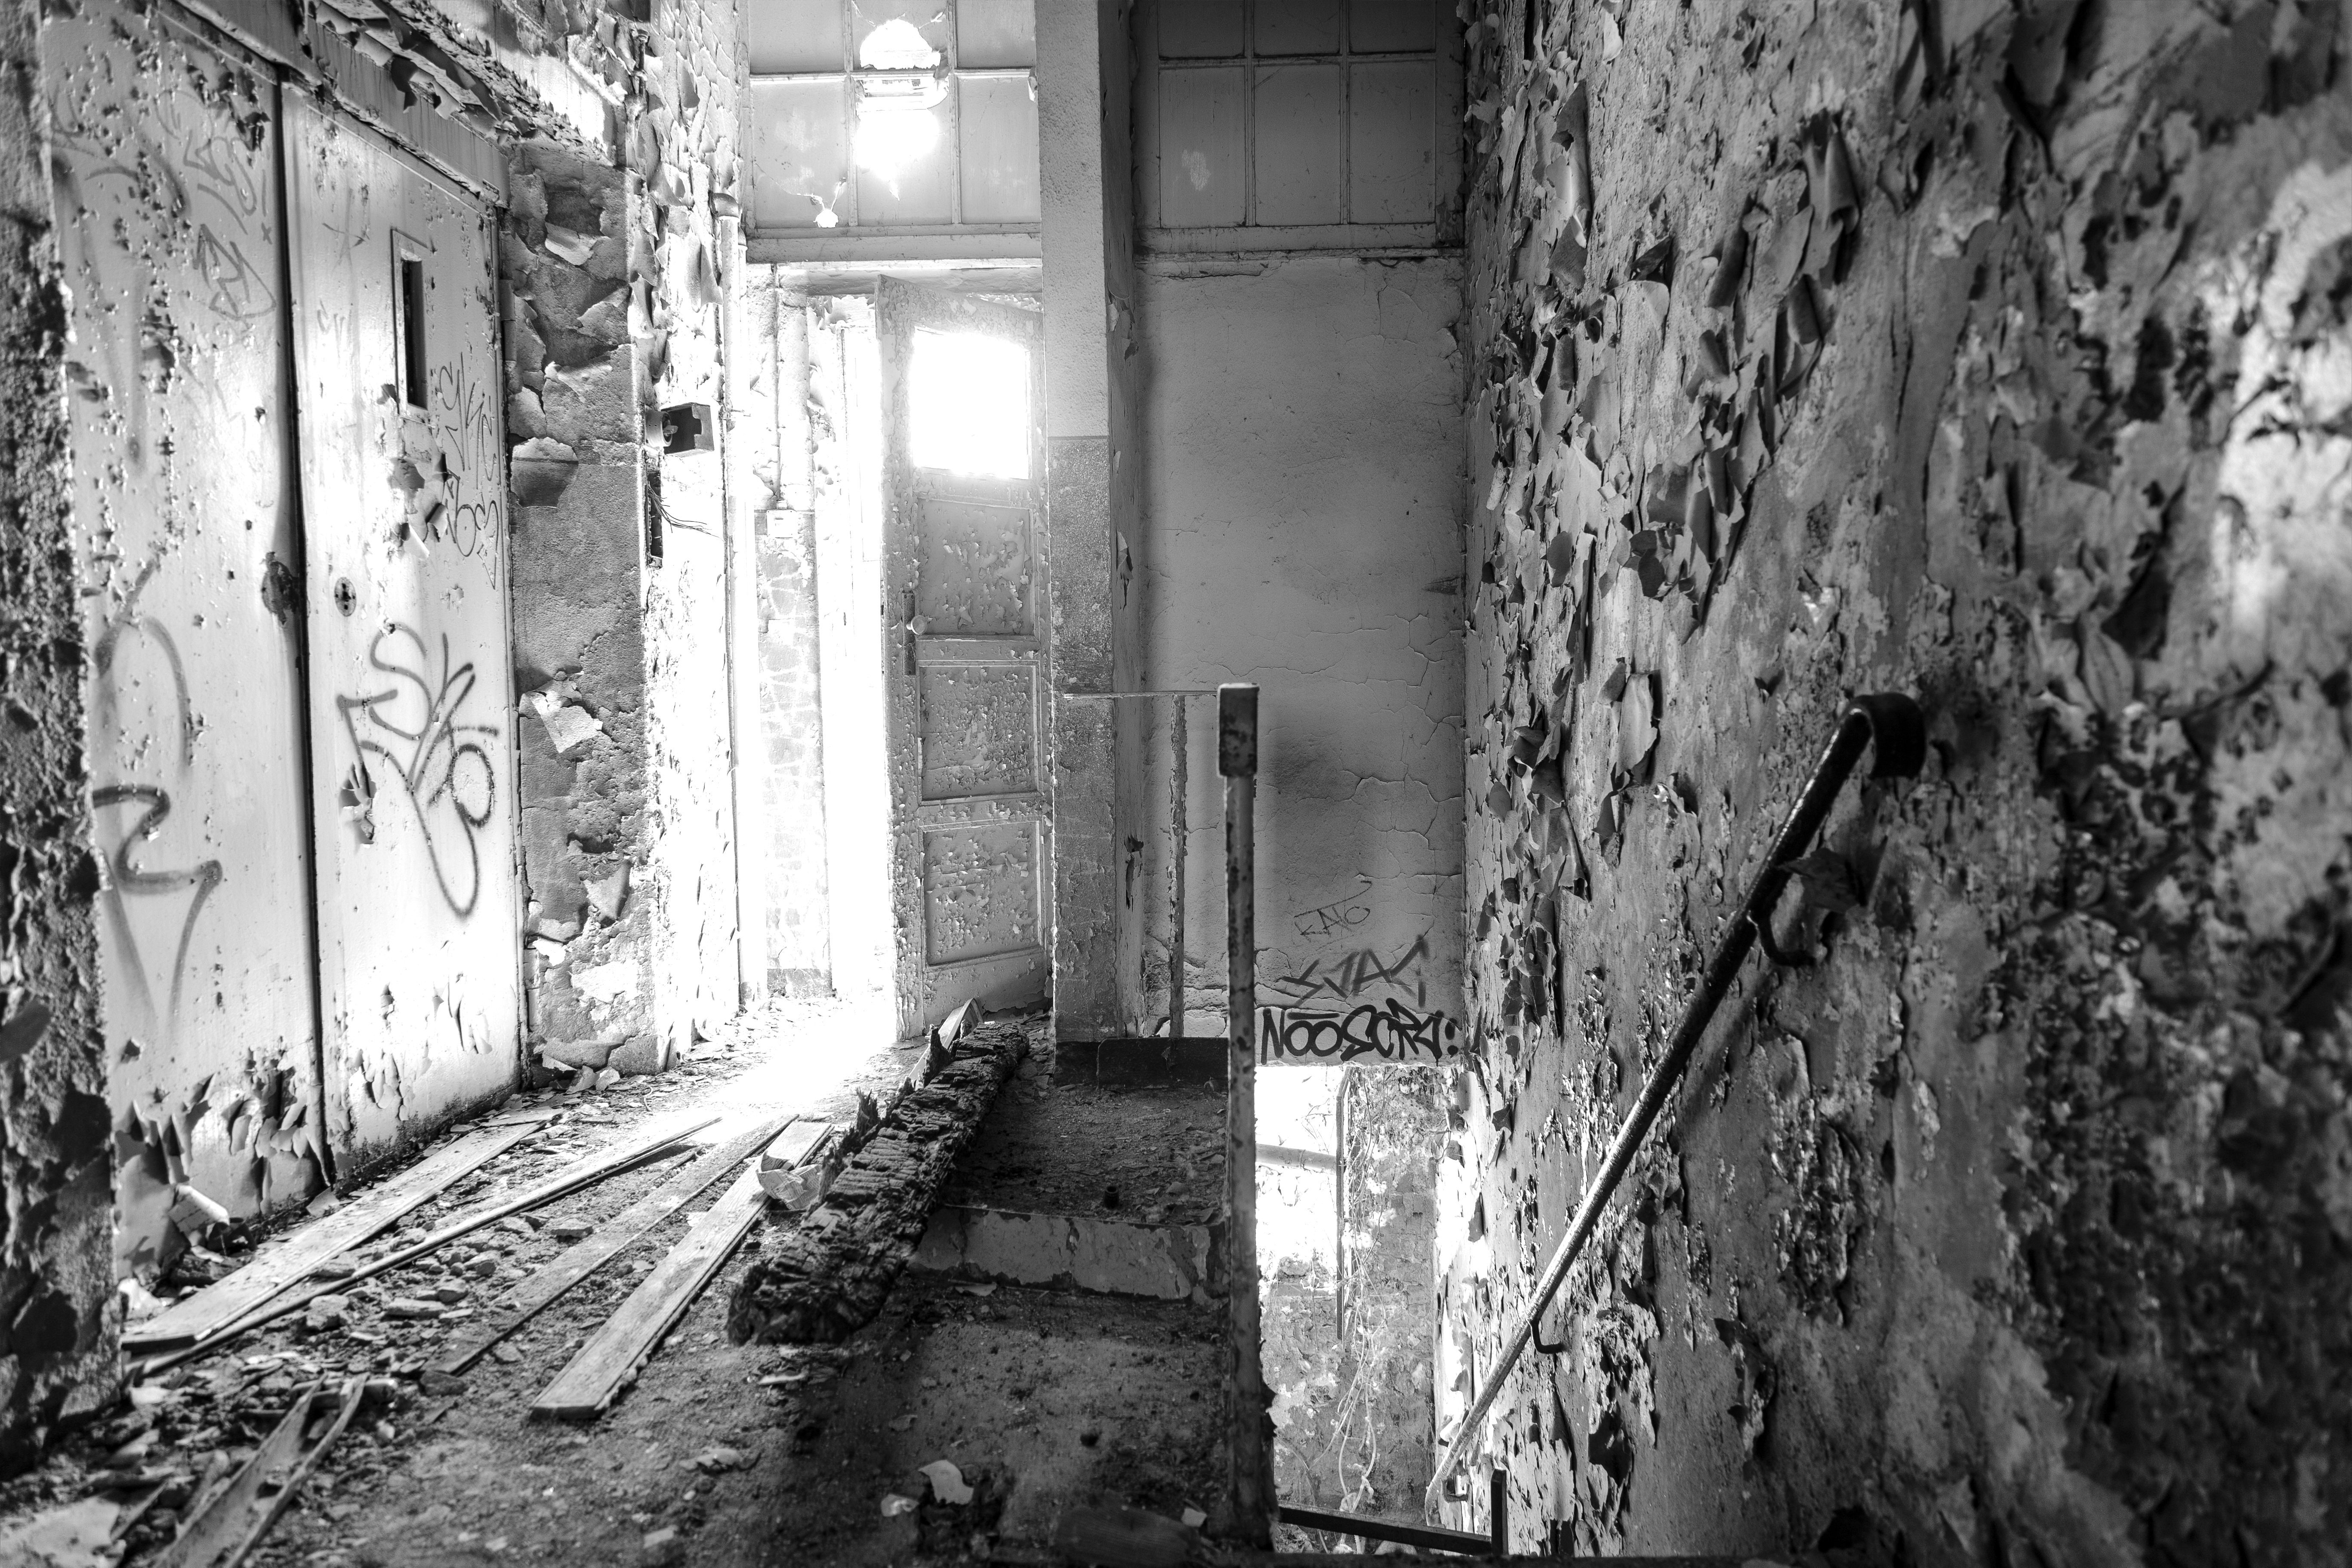
light, black and white, road, white, street, photography, house, texture, alley, wall, darkness, black, monochrome, place, is, ruins, infrastructure, lost, photograph, lostplace, lp, leipzig, newworldorder, here, urban area, monochrome photography, ancient history